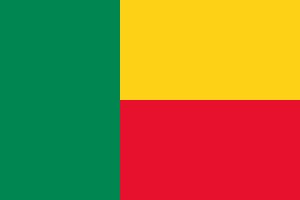
Benins flag
Benins nuværende flag
Benins flag blev oprindelig taget i brug i 1959. Det blev forandret da det marxistiske regime overtog i 1975, men da dette regime gik af blev det gamle design genindført 1. august 1990.